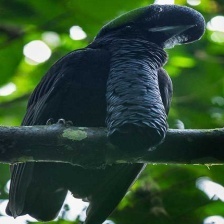
Species: UMBRELLA BIRD
Scientific name: CEPHALOPTERUS